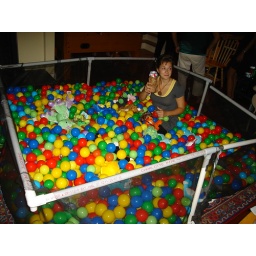
All alone in the ball pit, with a trusty beer in a brown paper bag.